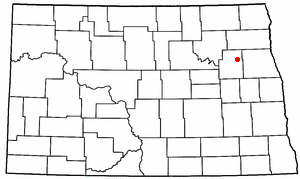
Petersburg est une ville située dans le comté de Nelson, dans l’État du Dakota du Nord, aux États-Unis. Sa population s’élevait à 192 habitants lors du recensement de 2010, estimée à 172 habitants en 2018.